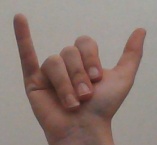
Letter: ya